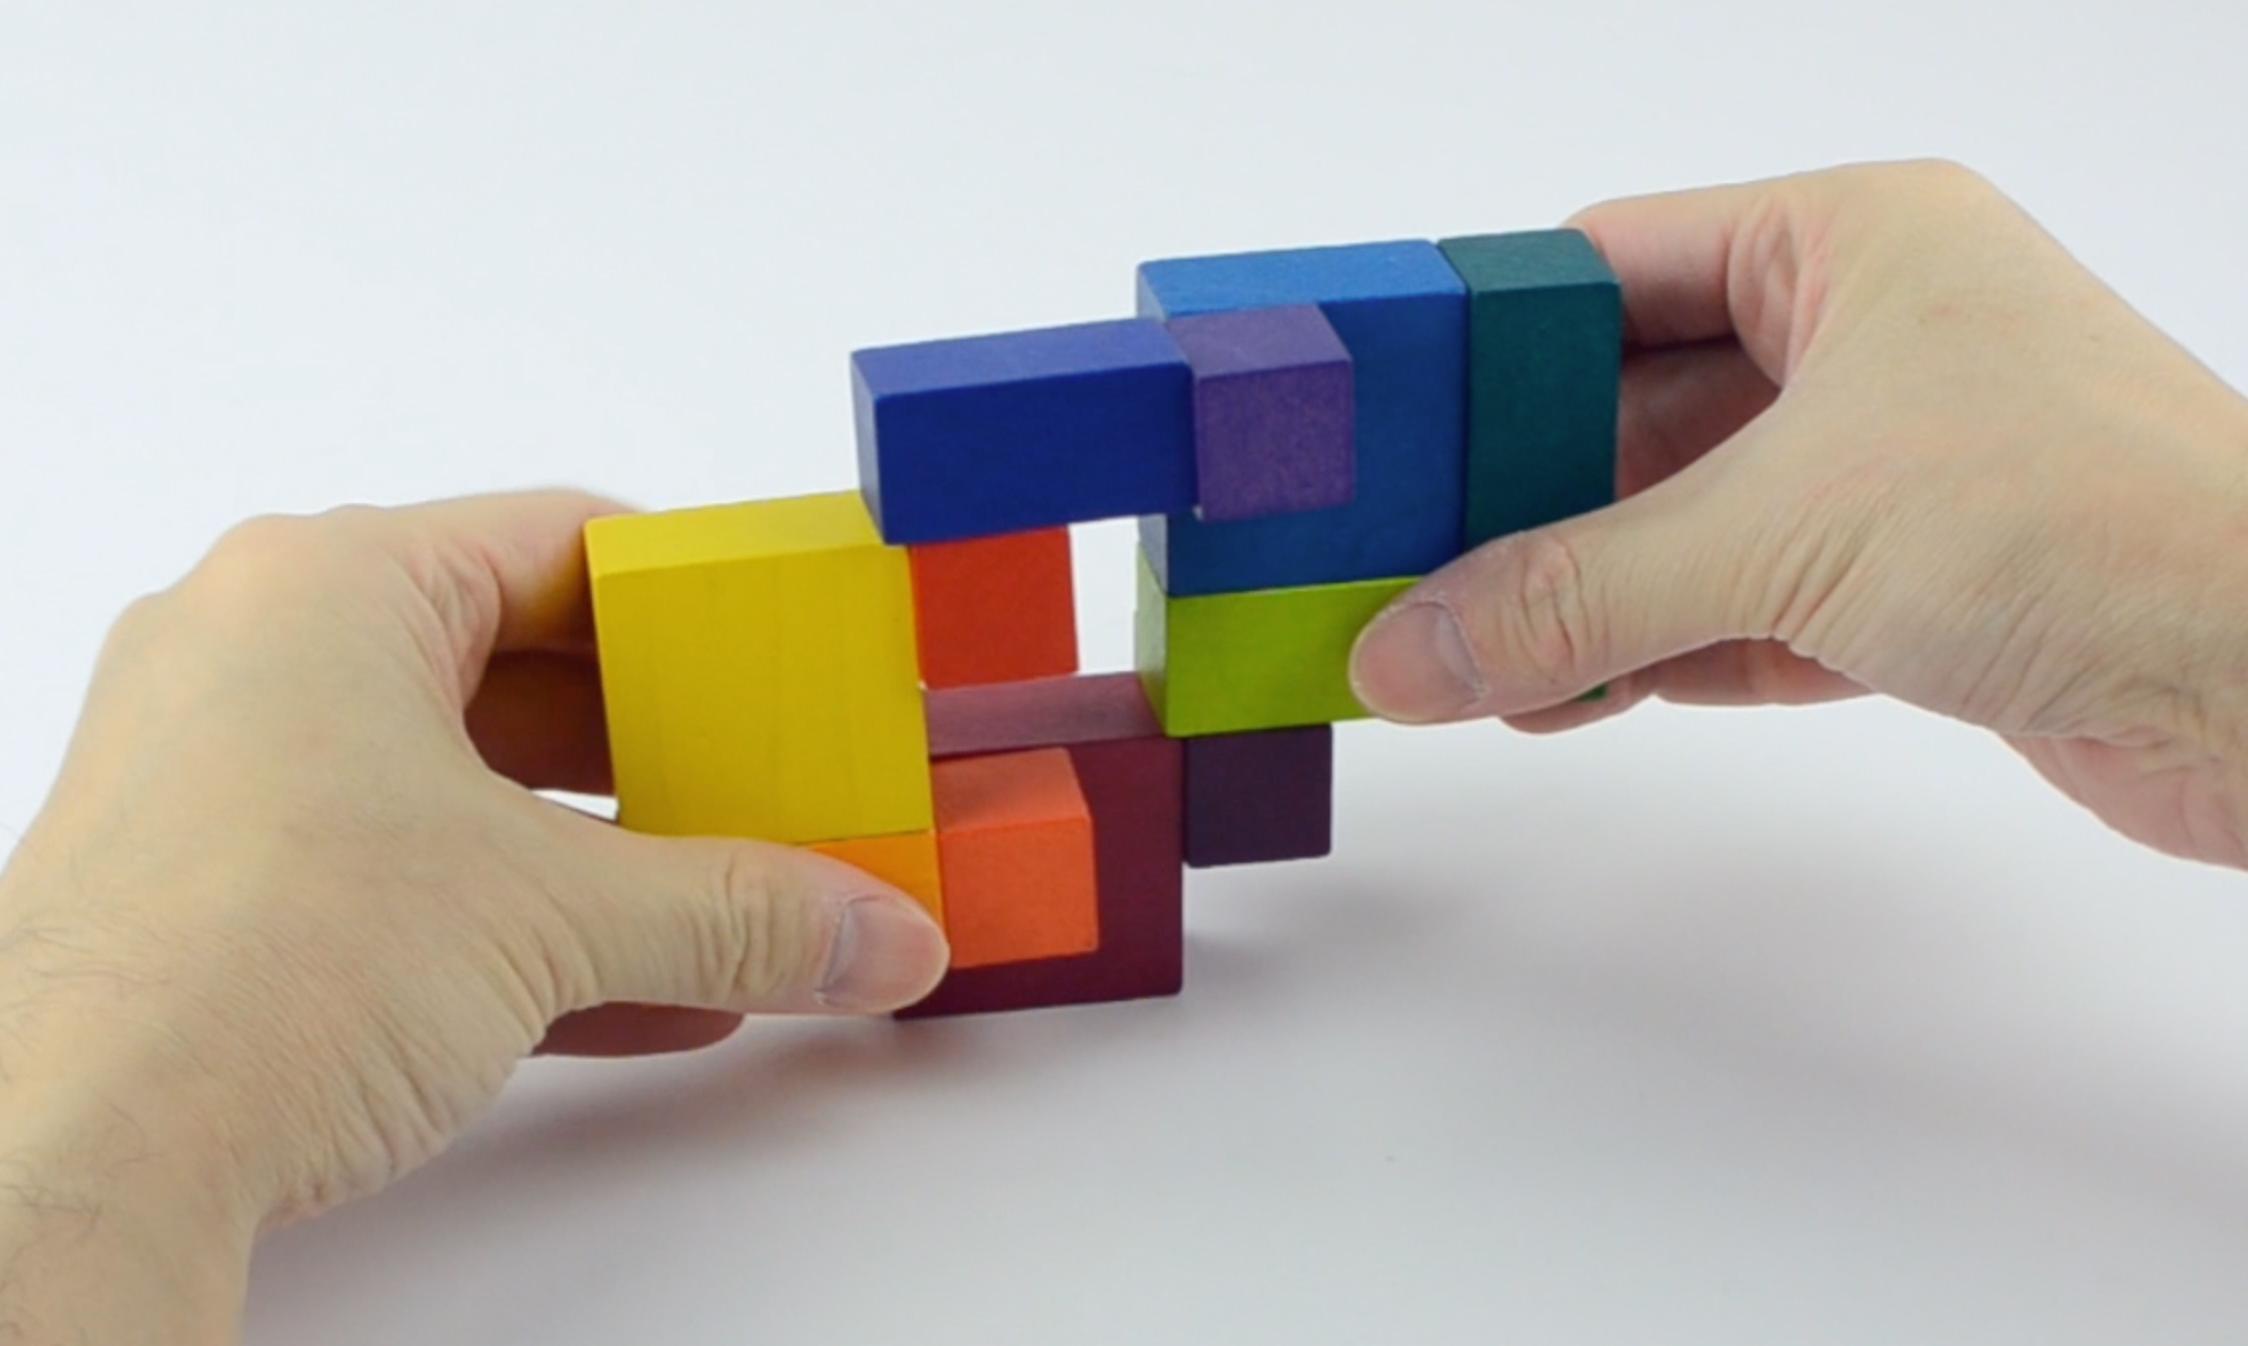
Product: Playalbe Art Cube - Green
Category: Toys & Games | Puzzles | Jigsaw Puzzles
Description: Endless fun - only one way to put back into a cube but endless fun to design your own Display.
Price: $15.44
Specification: ProductDimensions:5.5x2.5x3.5inches|ItemWeight:6.4ounces|ShippingWeight:6.4ounces(Viewshippingratesandpolicies)|DomesticShipping:ItemcanbeshippedwithinU.S.|InternationalShipping:ThisitemcanbeshippedtoselectcountriesoutsideoftheU.S.LearnMore|ASIN:B00CPGF96M|Itemmodelnumber:A0475|Manufacturerrecommendedage:6-15years